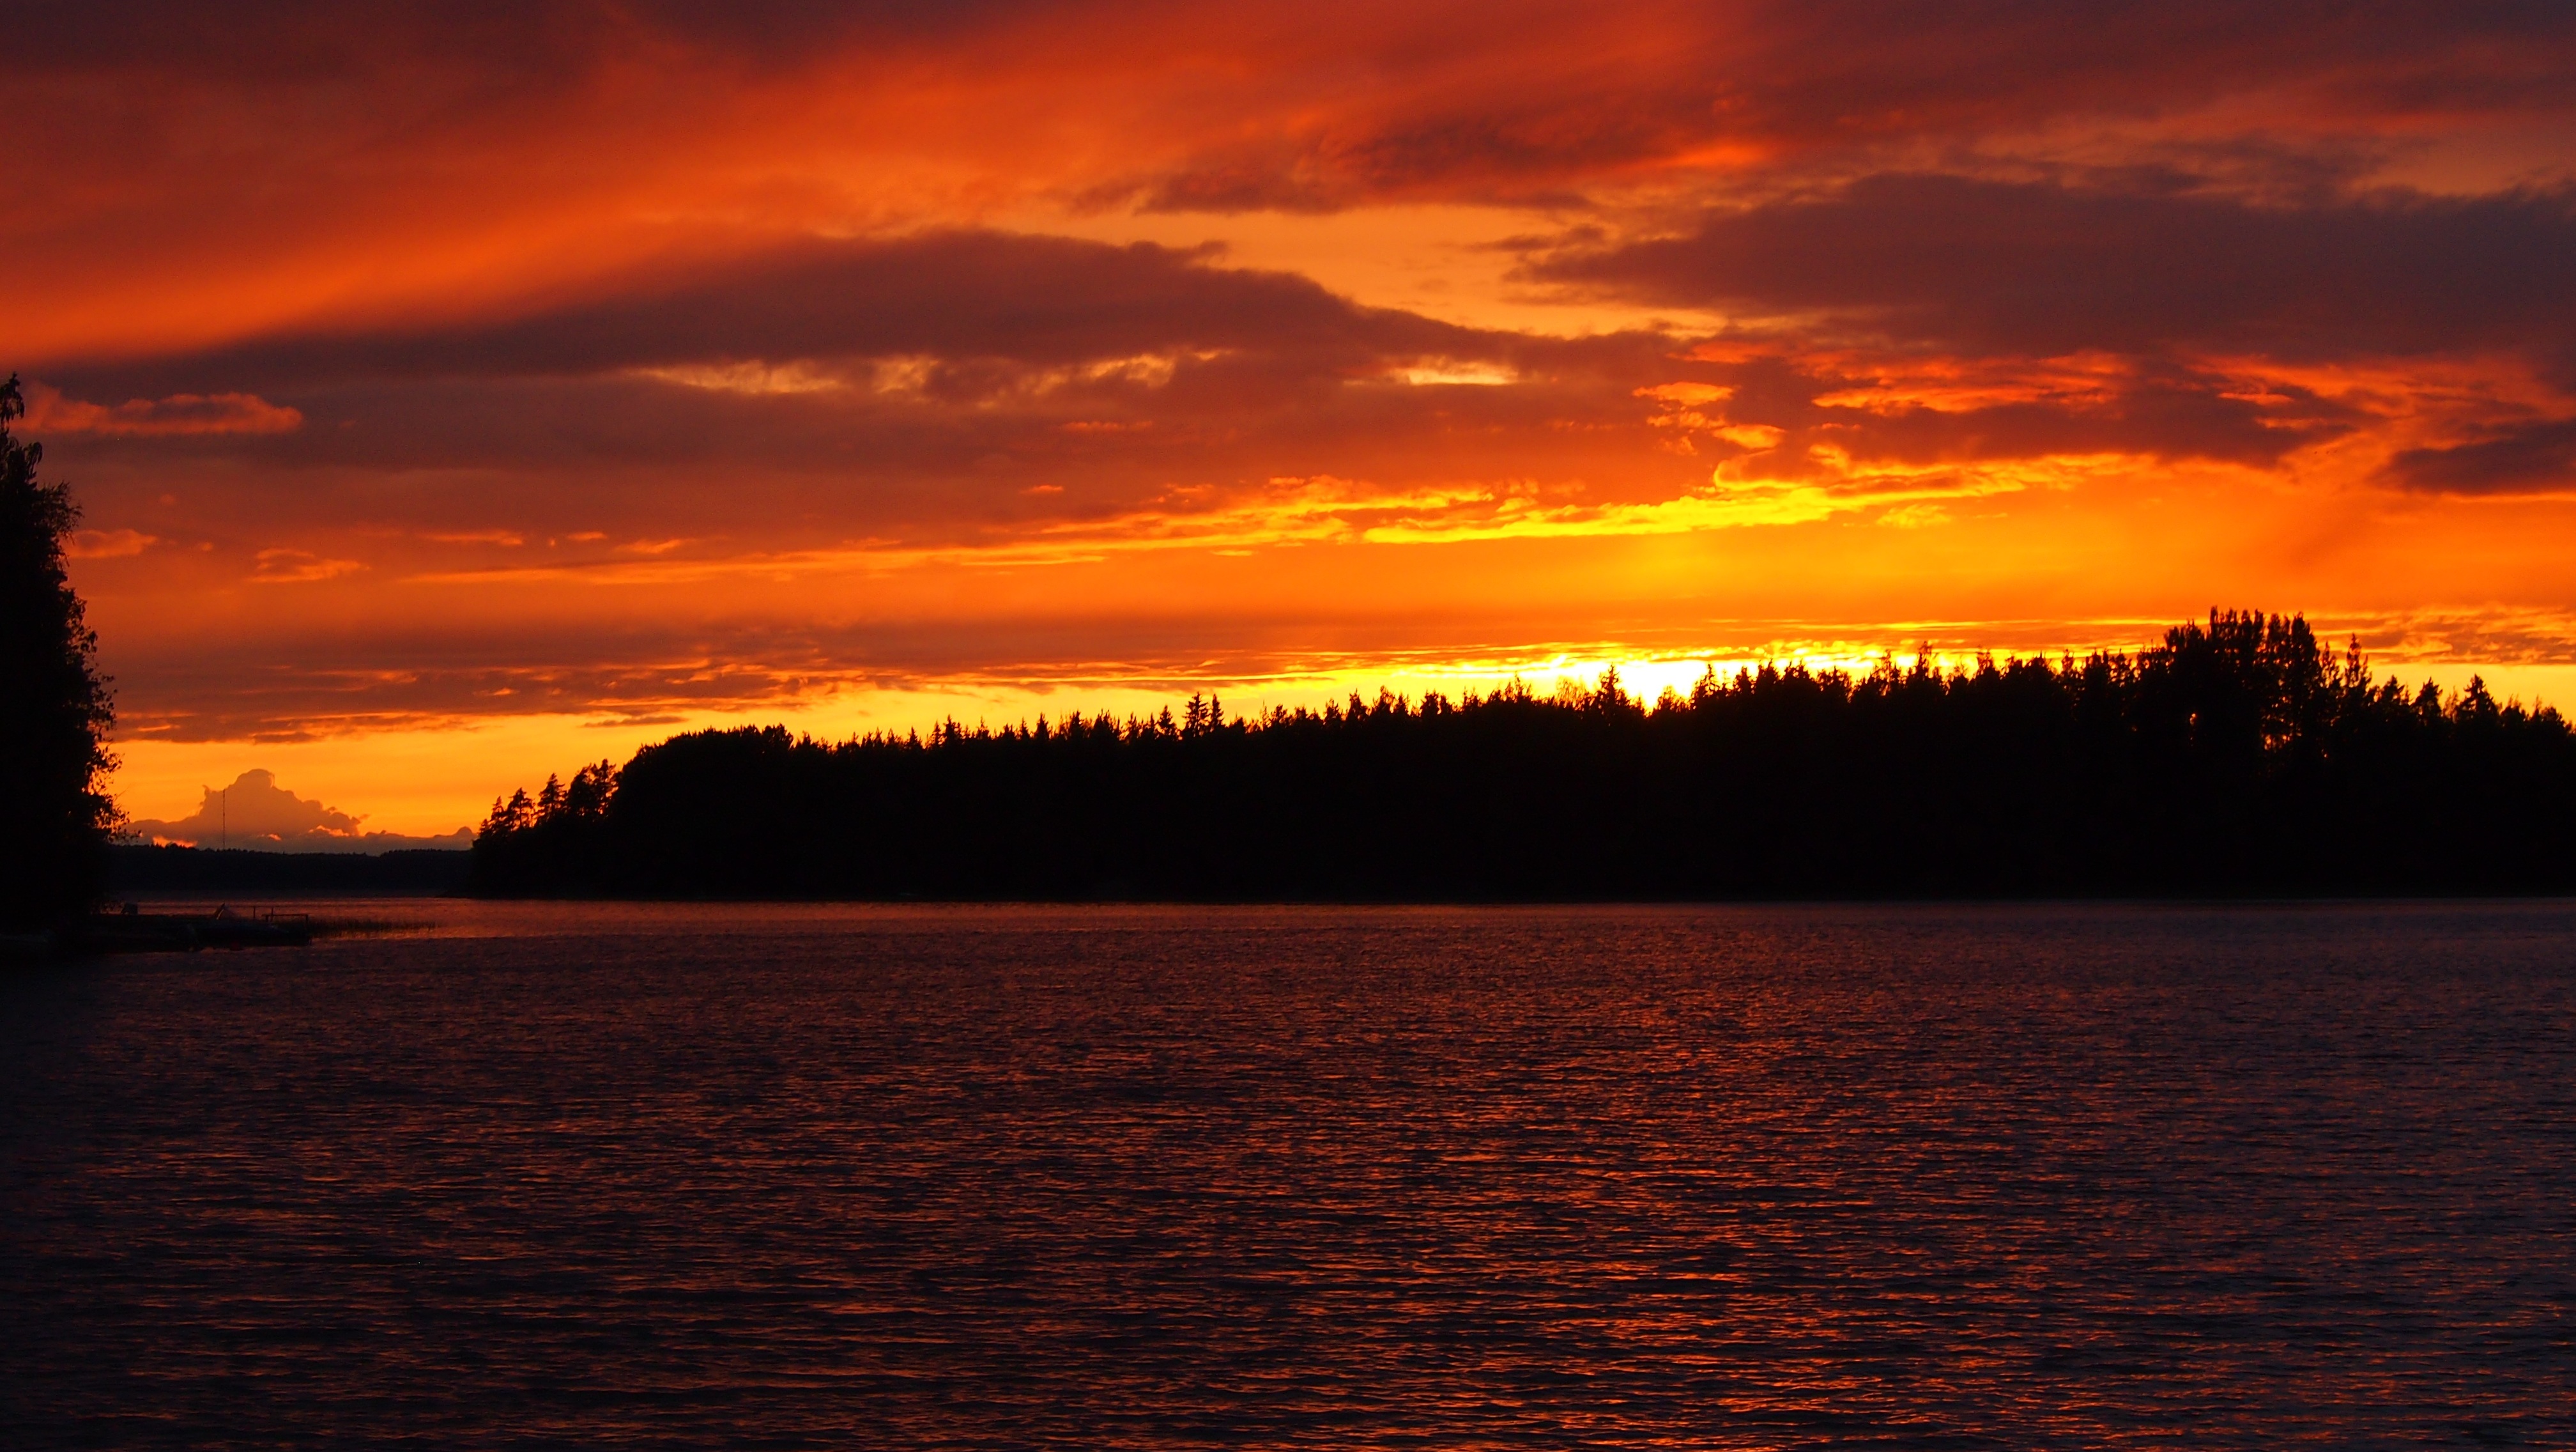
beach, sea, water, horizon, cloud, sun, sunrise, sunset, morning, lake, dawn, summer, dusk, evening, orange, reflection, midsummer, finnish, afterglow, high summer, red sky at morning